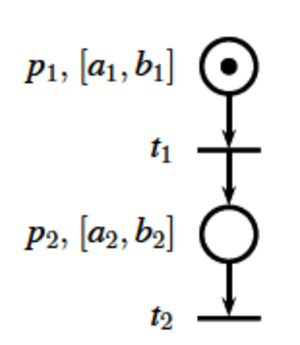
Un réseau de Petri p-temporel
Le modèle de Khansa, communément appelé réseau de Petri p-temporel a été développé afin de pouvoir modéliser et analyser les systèmes à contraintes de temps et permettent la prise en compte de manière naturelle de la situation de synchronisation sous obligation.